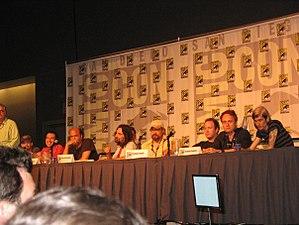
Adult Swim est une chaîne de télévision américaine spécialisée, créée le 2 septembre 2001. Orientée adulte, la chaîne fait partie du groupe Turner Broadcasting System. La chaîne possède des programmes originaux et underground, et diffuse essentiellement des dessins animés que Cartoon Network hésite à diffuser, le catalogue des séries de Williams Street Productions, anime, OAV, musiques et des émissions télévisées. En 2013, Aqua Teen Hunger Force est la série la plus longtemps diffusée sur la chaîne.